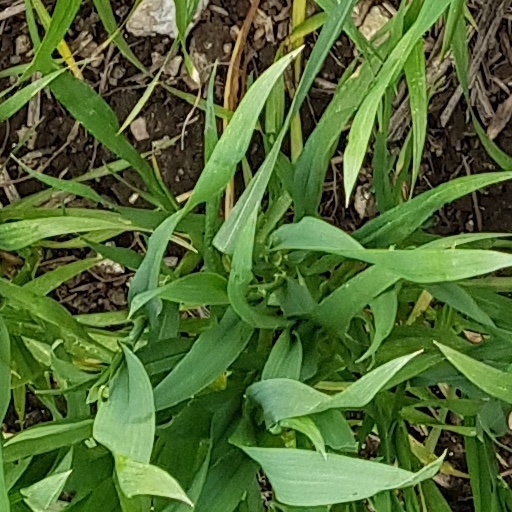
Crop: wheat